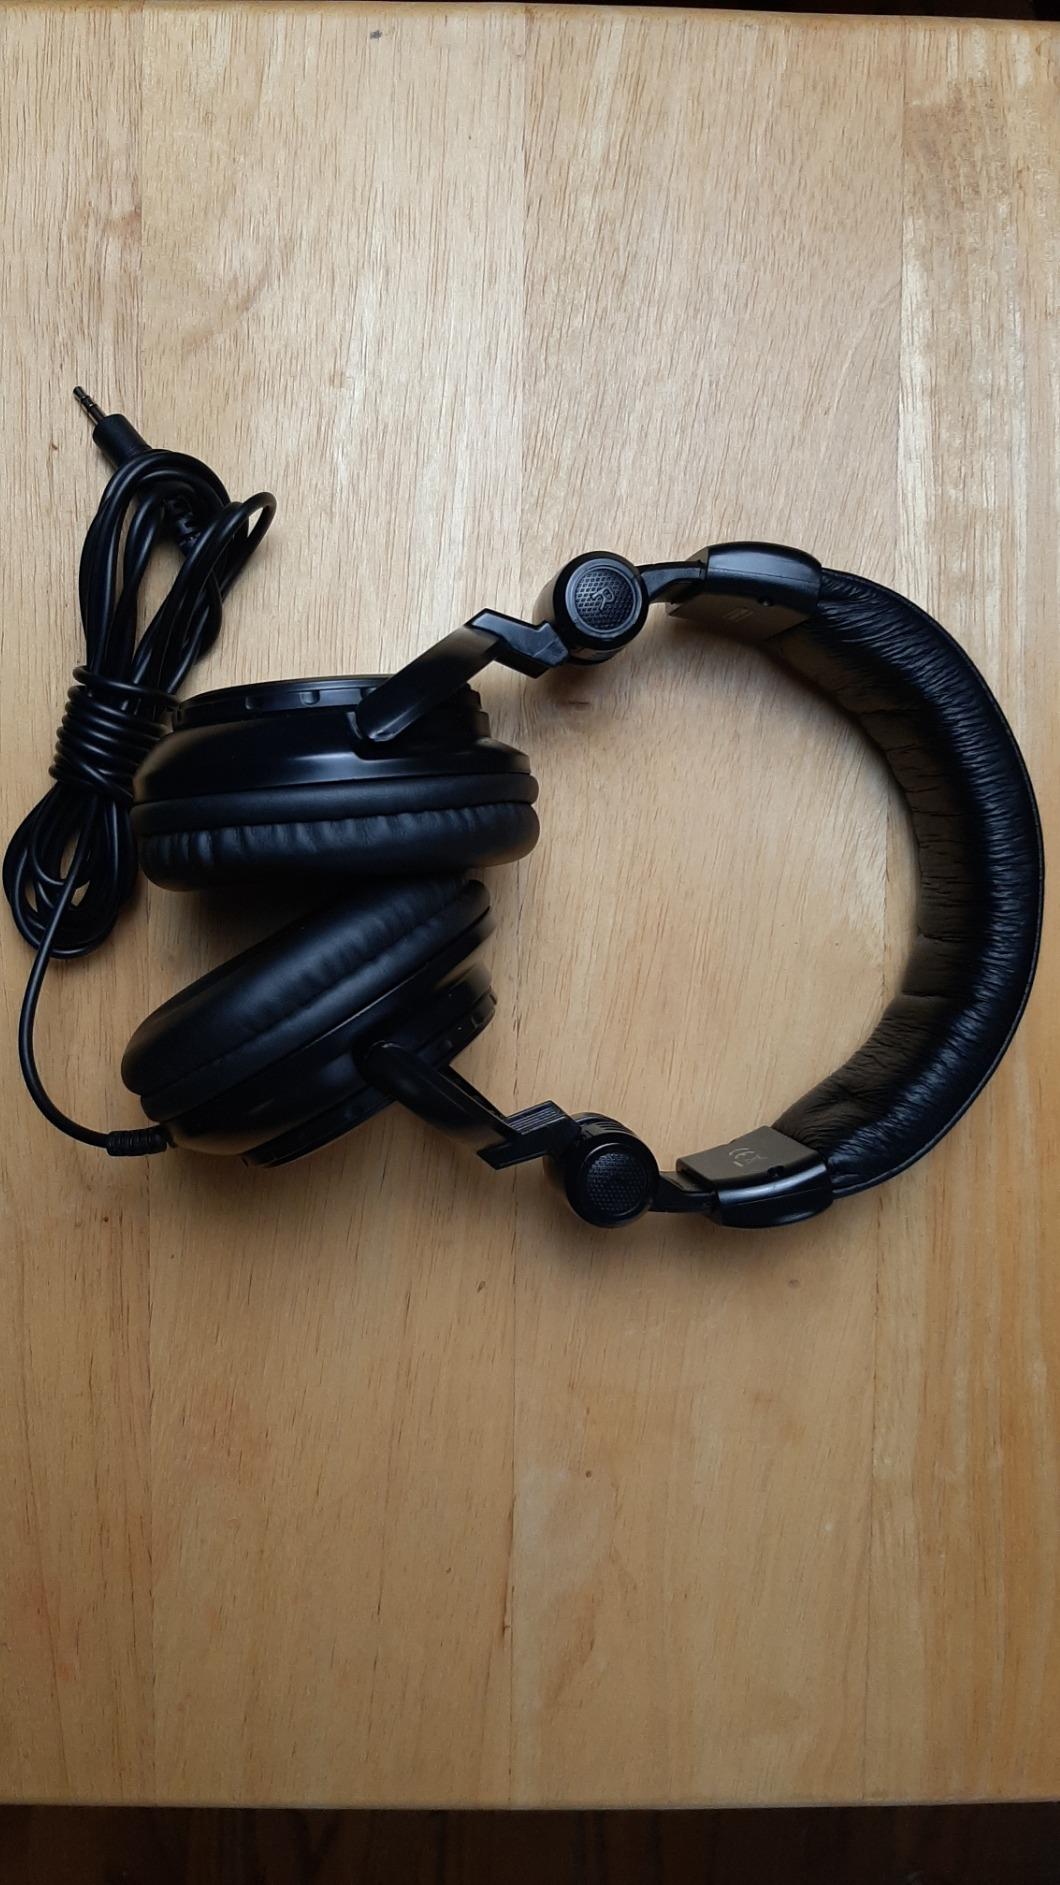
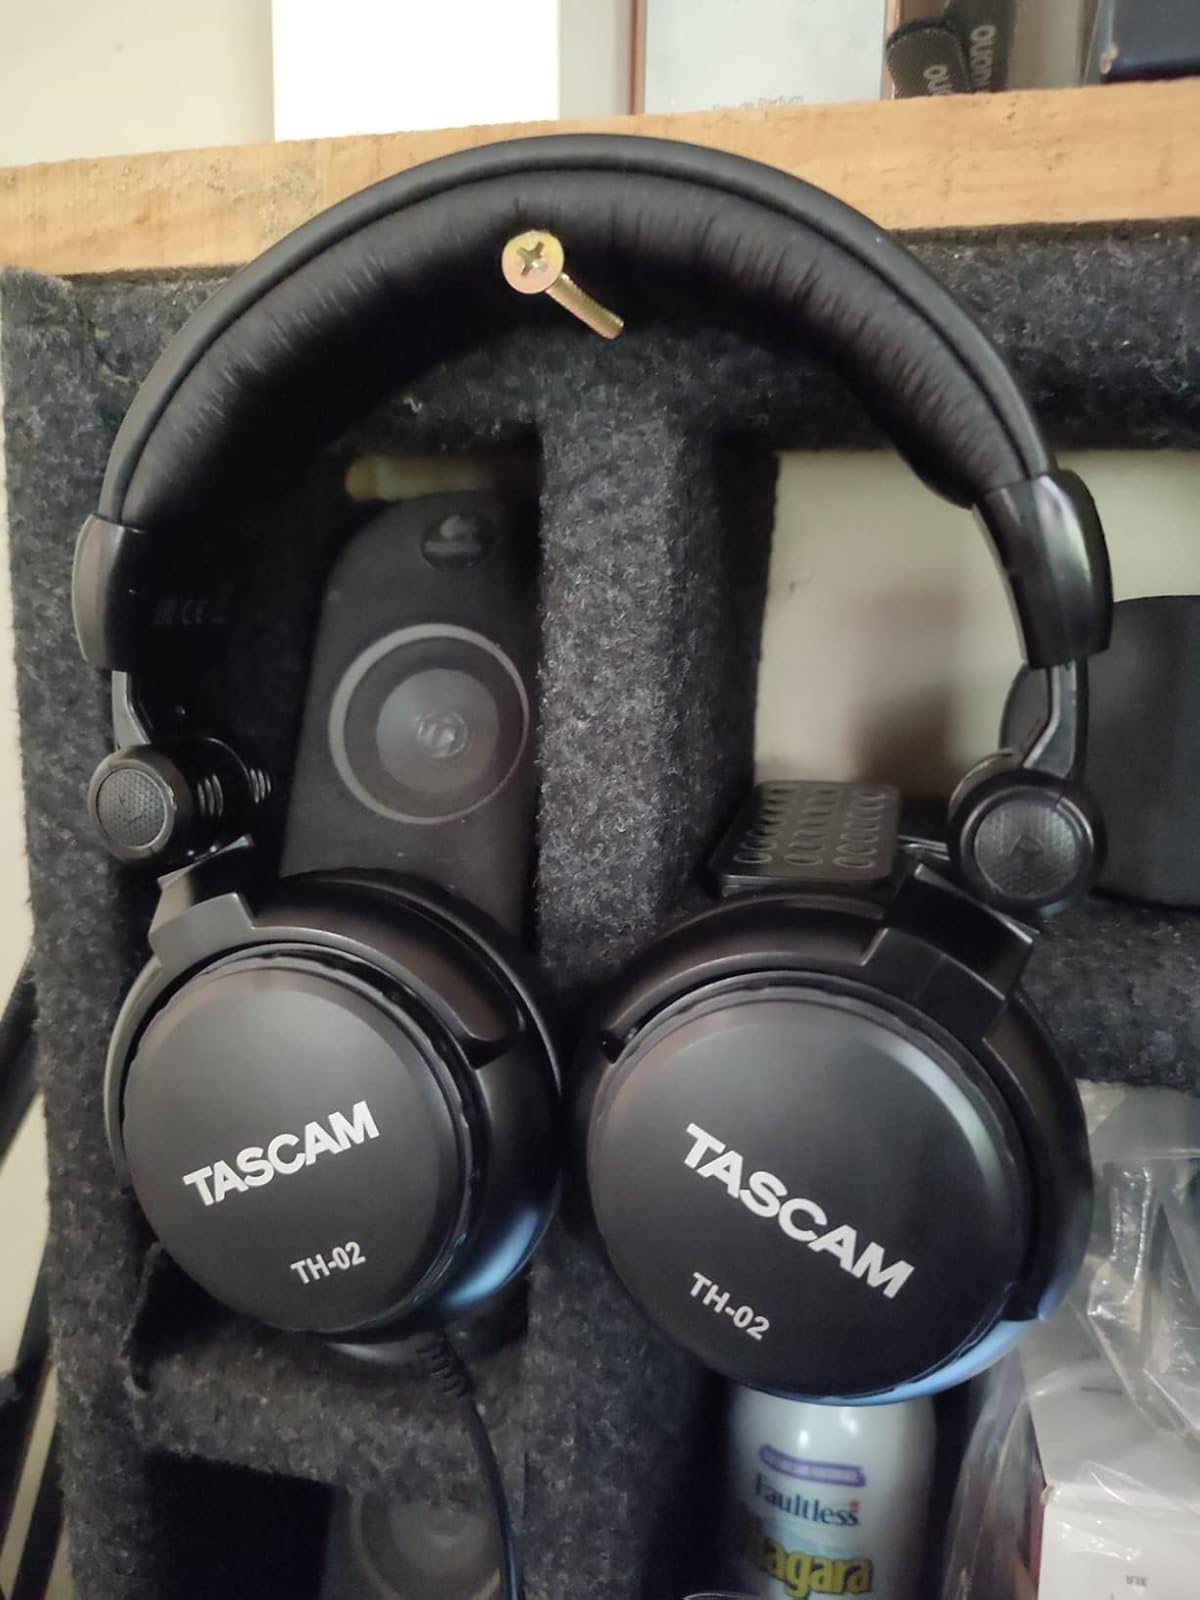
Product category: headphones
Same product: yes